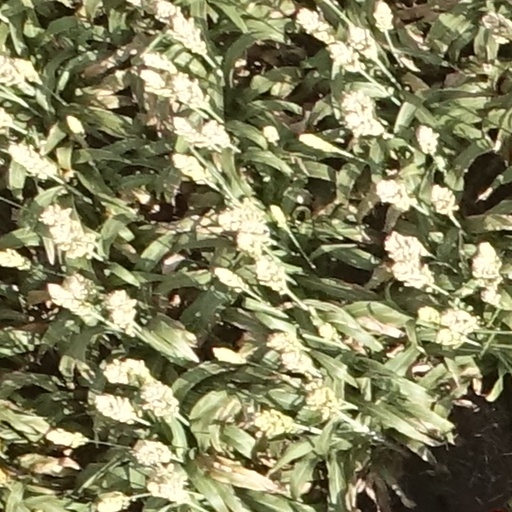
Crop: sorghum